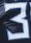
Number: 3